Principality of Calenberg

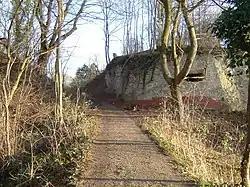
The remains of Calenberg Castle. Here, the battery tower at the main entrance

Originally the territory belonged to the Duchy of Saxony but in 1180, after the imperial ban had been imposed on the Welf prince, Henry the Lion, he lost his ducal lands in Saxony and Bavaria. However, in 1235, Henry's grandson, Otto the Child, was promoted to the rank of prince as a result of the reconciliation between the Houses of Hohenstaufen and Welf and was given the allodial estates of the family claimed by them in the area between Lüneburg and Brunswick as the new and independent Duchy of Brunswick-Lüneburg. In the region west of Hanover, the Welfs had but few allodial possessions and so that area was disputed between the House of Welf and the bishops of Hildesheim and Minden. It was largely ruled by comital dynasties, such as the counts of Wölpe in the northwest, the counts of Hallermund in the southwest and the counts of Rhoden in the west and in Hanover.